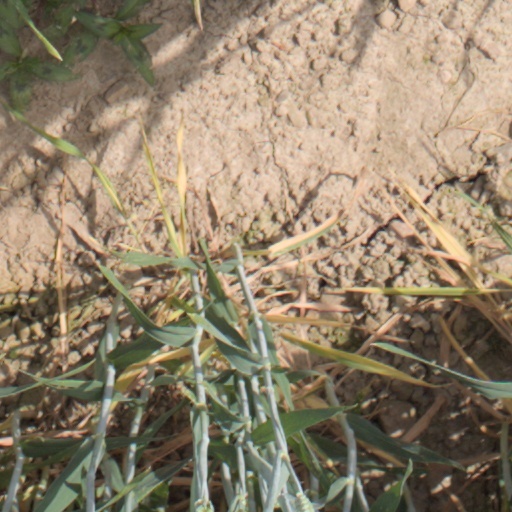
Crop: wheat